Amos P. Catlin

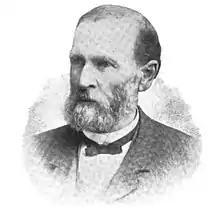
Amos P. Catlin

On January 8, 1849, Catlin traveled by ship from New York City to San Francisco. From there, he went to Mormon Island near Folsom, California. While living there, Catlin mined and practiced law. In 1850, he moved to Sacramento and began to practice law there. While living in Sacramento, Catlin witnessed the Squatters' Riot. Soon after, he returned to Mormon Island and resumed mining in the claims he had acquired previously in 1849. His practice in Mormon Island also resumed and he was hired to settle the affairs of the Connecticut Mining and Trading Company, which held interest in the famous store of Samuel Brannan. During his return to Mormon Island, William L. Goggin, agent for the Department of the Post Office on the west coast, asked Catlin for a name for the new post office being set up on Mormon Island. Catlin offered the name "Natoma", meaning clear water in the local native dialect. Catlin had already established the Natoma Mining Company to do his mining work. Once the post office was established in that area of Sacramento County, it became the Natoma Township. In 1860, Catlin married Ruth Anne Coningham Donaldson. They had seven children, including John Conyngham Catlin, who practiced law for more than thirty years and became mayor of Carmel-by-the-Sea, California from 1932-1934.